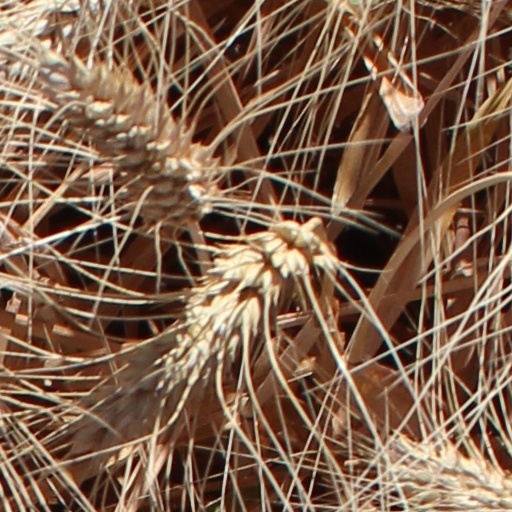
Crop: wheat